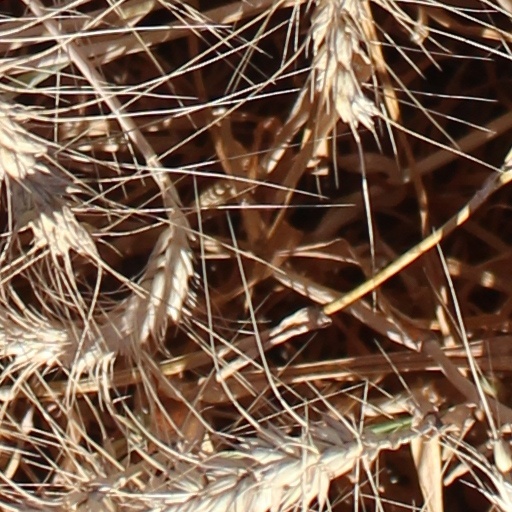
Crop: wheat